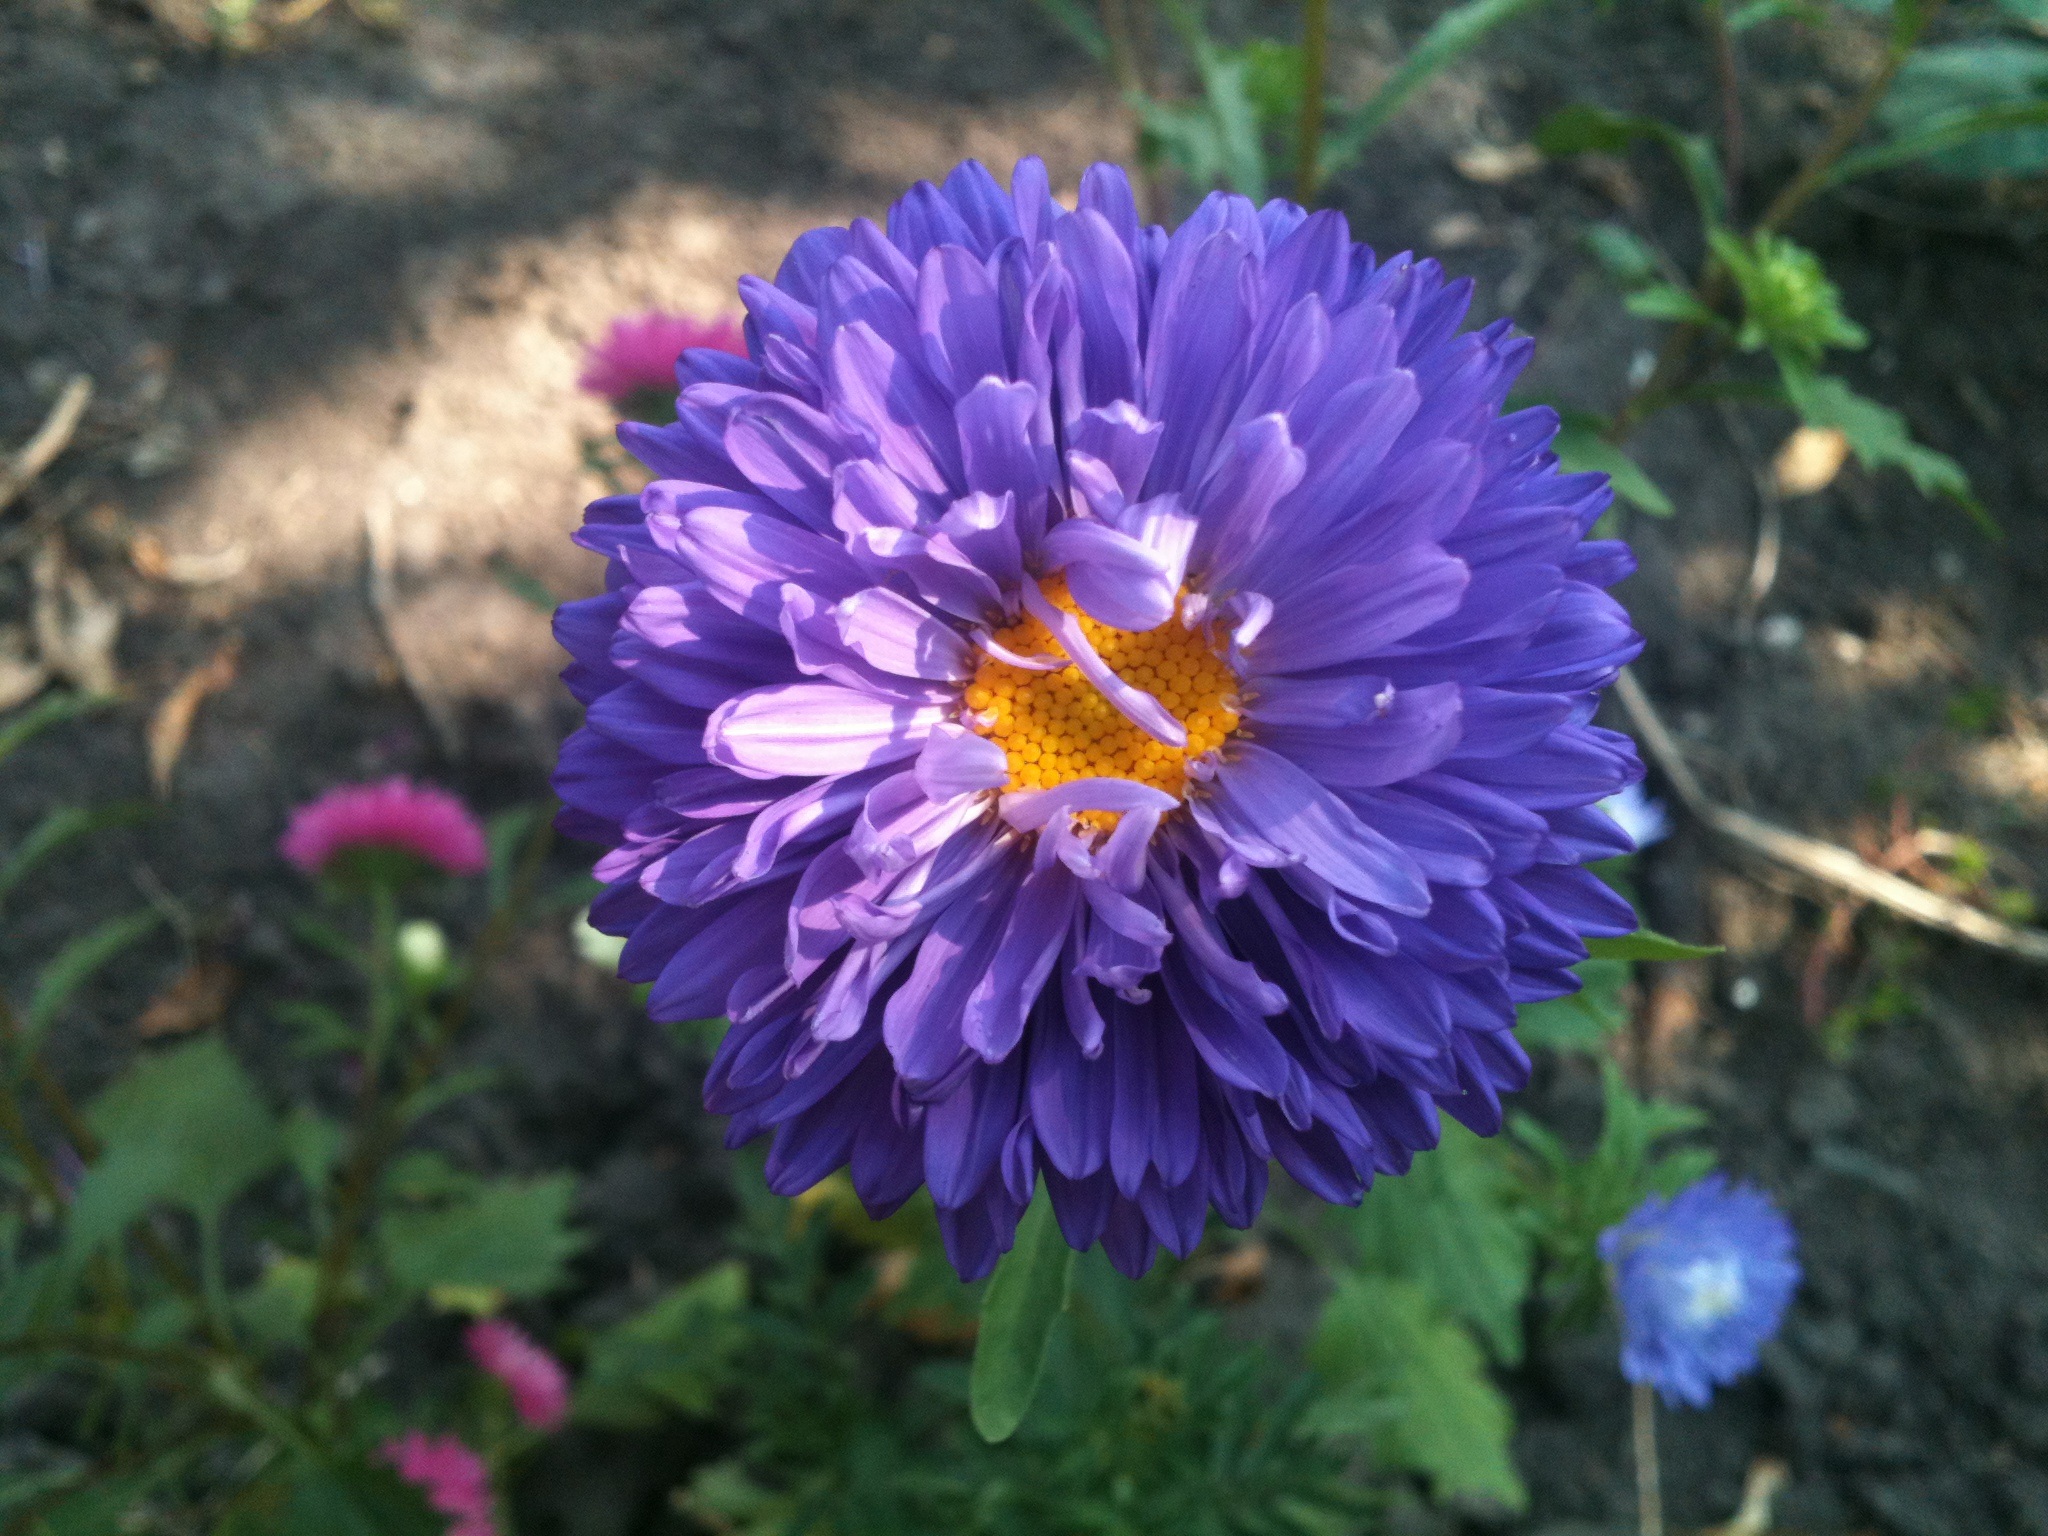
plant, countryside, flower, petal, spring, botany, blue, flora, wildflower, aster, macro photography, flowering plant, daisy family, annual plant, land plant